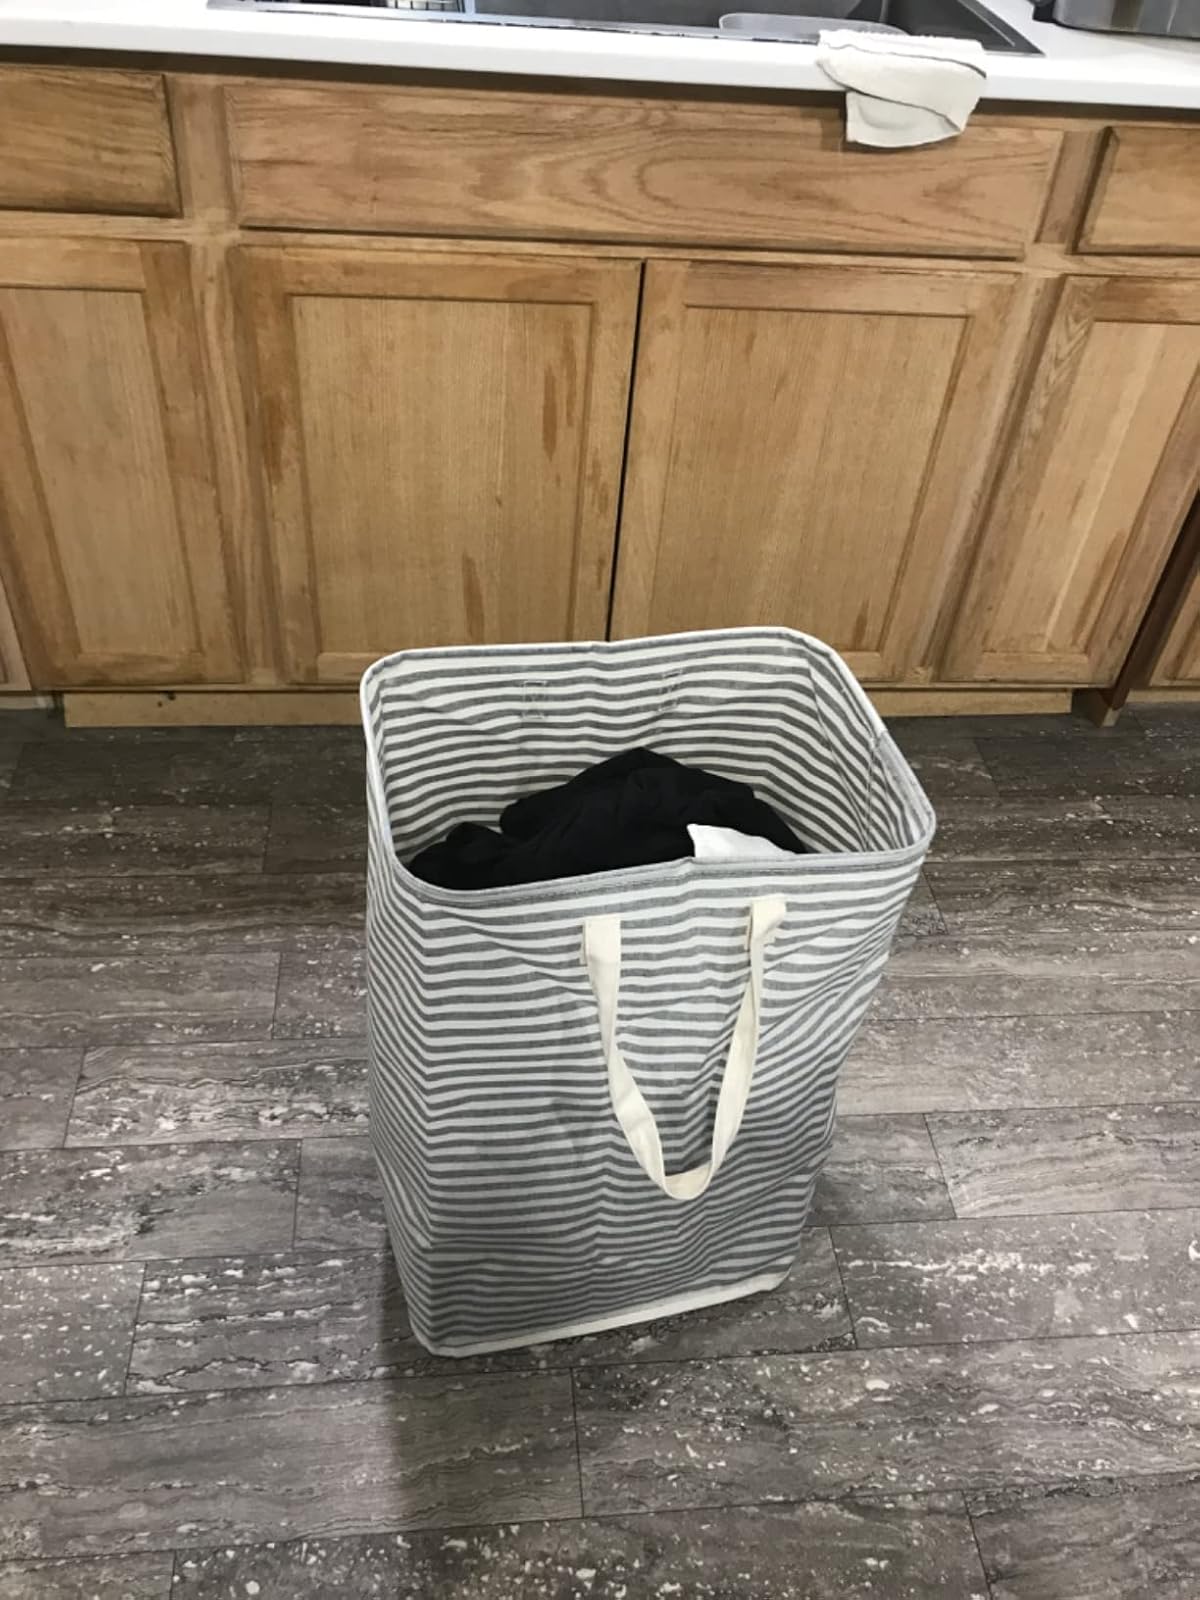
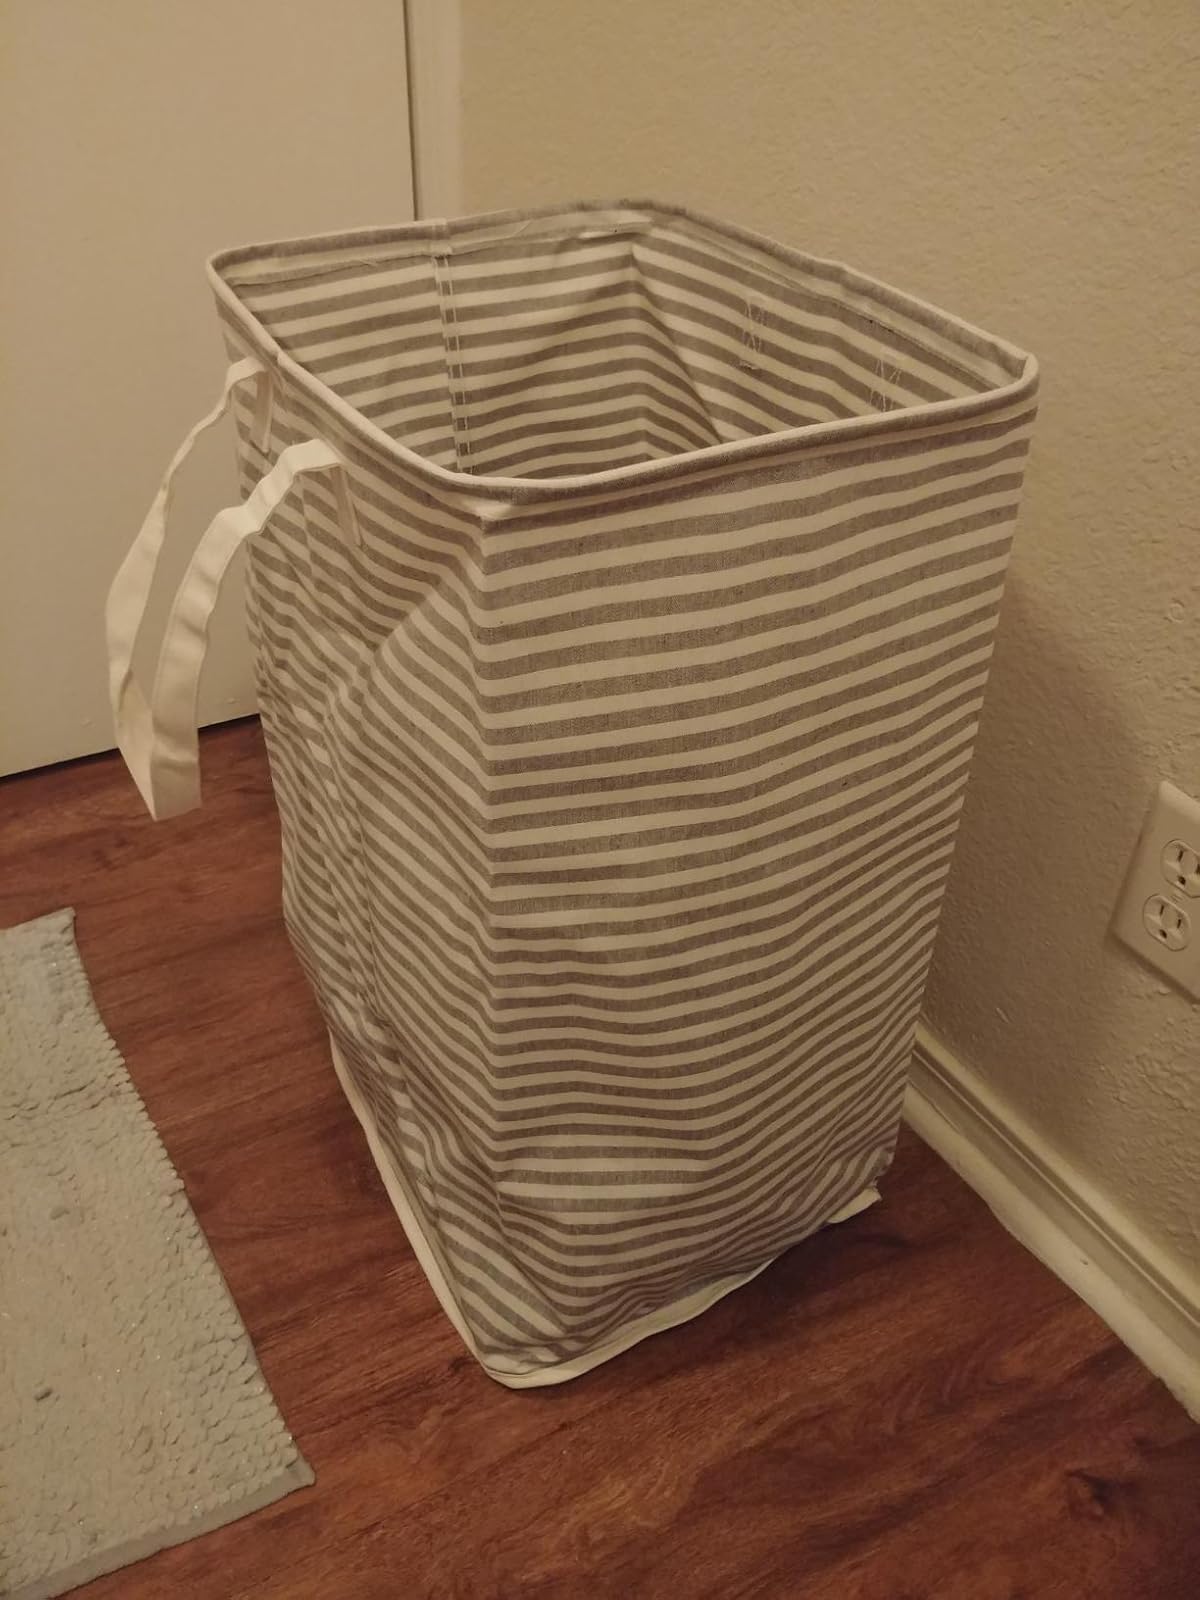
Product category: items_hamper
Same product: yes